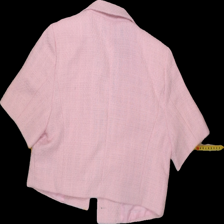
View: back
Type: Blazer
Category: Ladies
Brand: Amisu (New yorker)
Colors: Pink
Material: 100% Poly
Pattern: Plain
Cut: Collar
Size: 40
Season: Spring
Trend: No trend
Stains: No
Damage: 0
Price range: 100-150
Recommended usage: Reuse